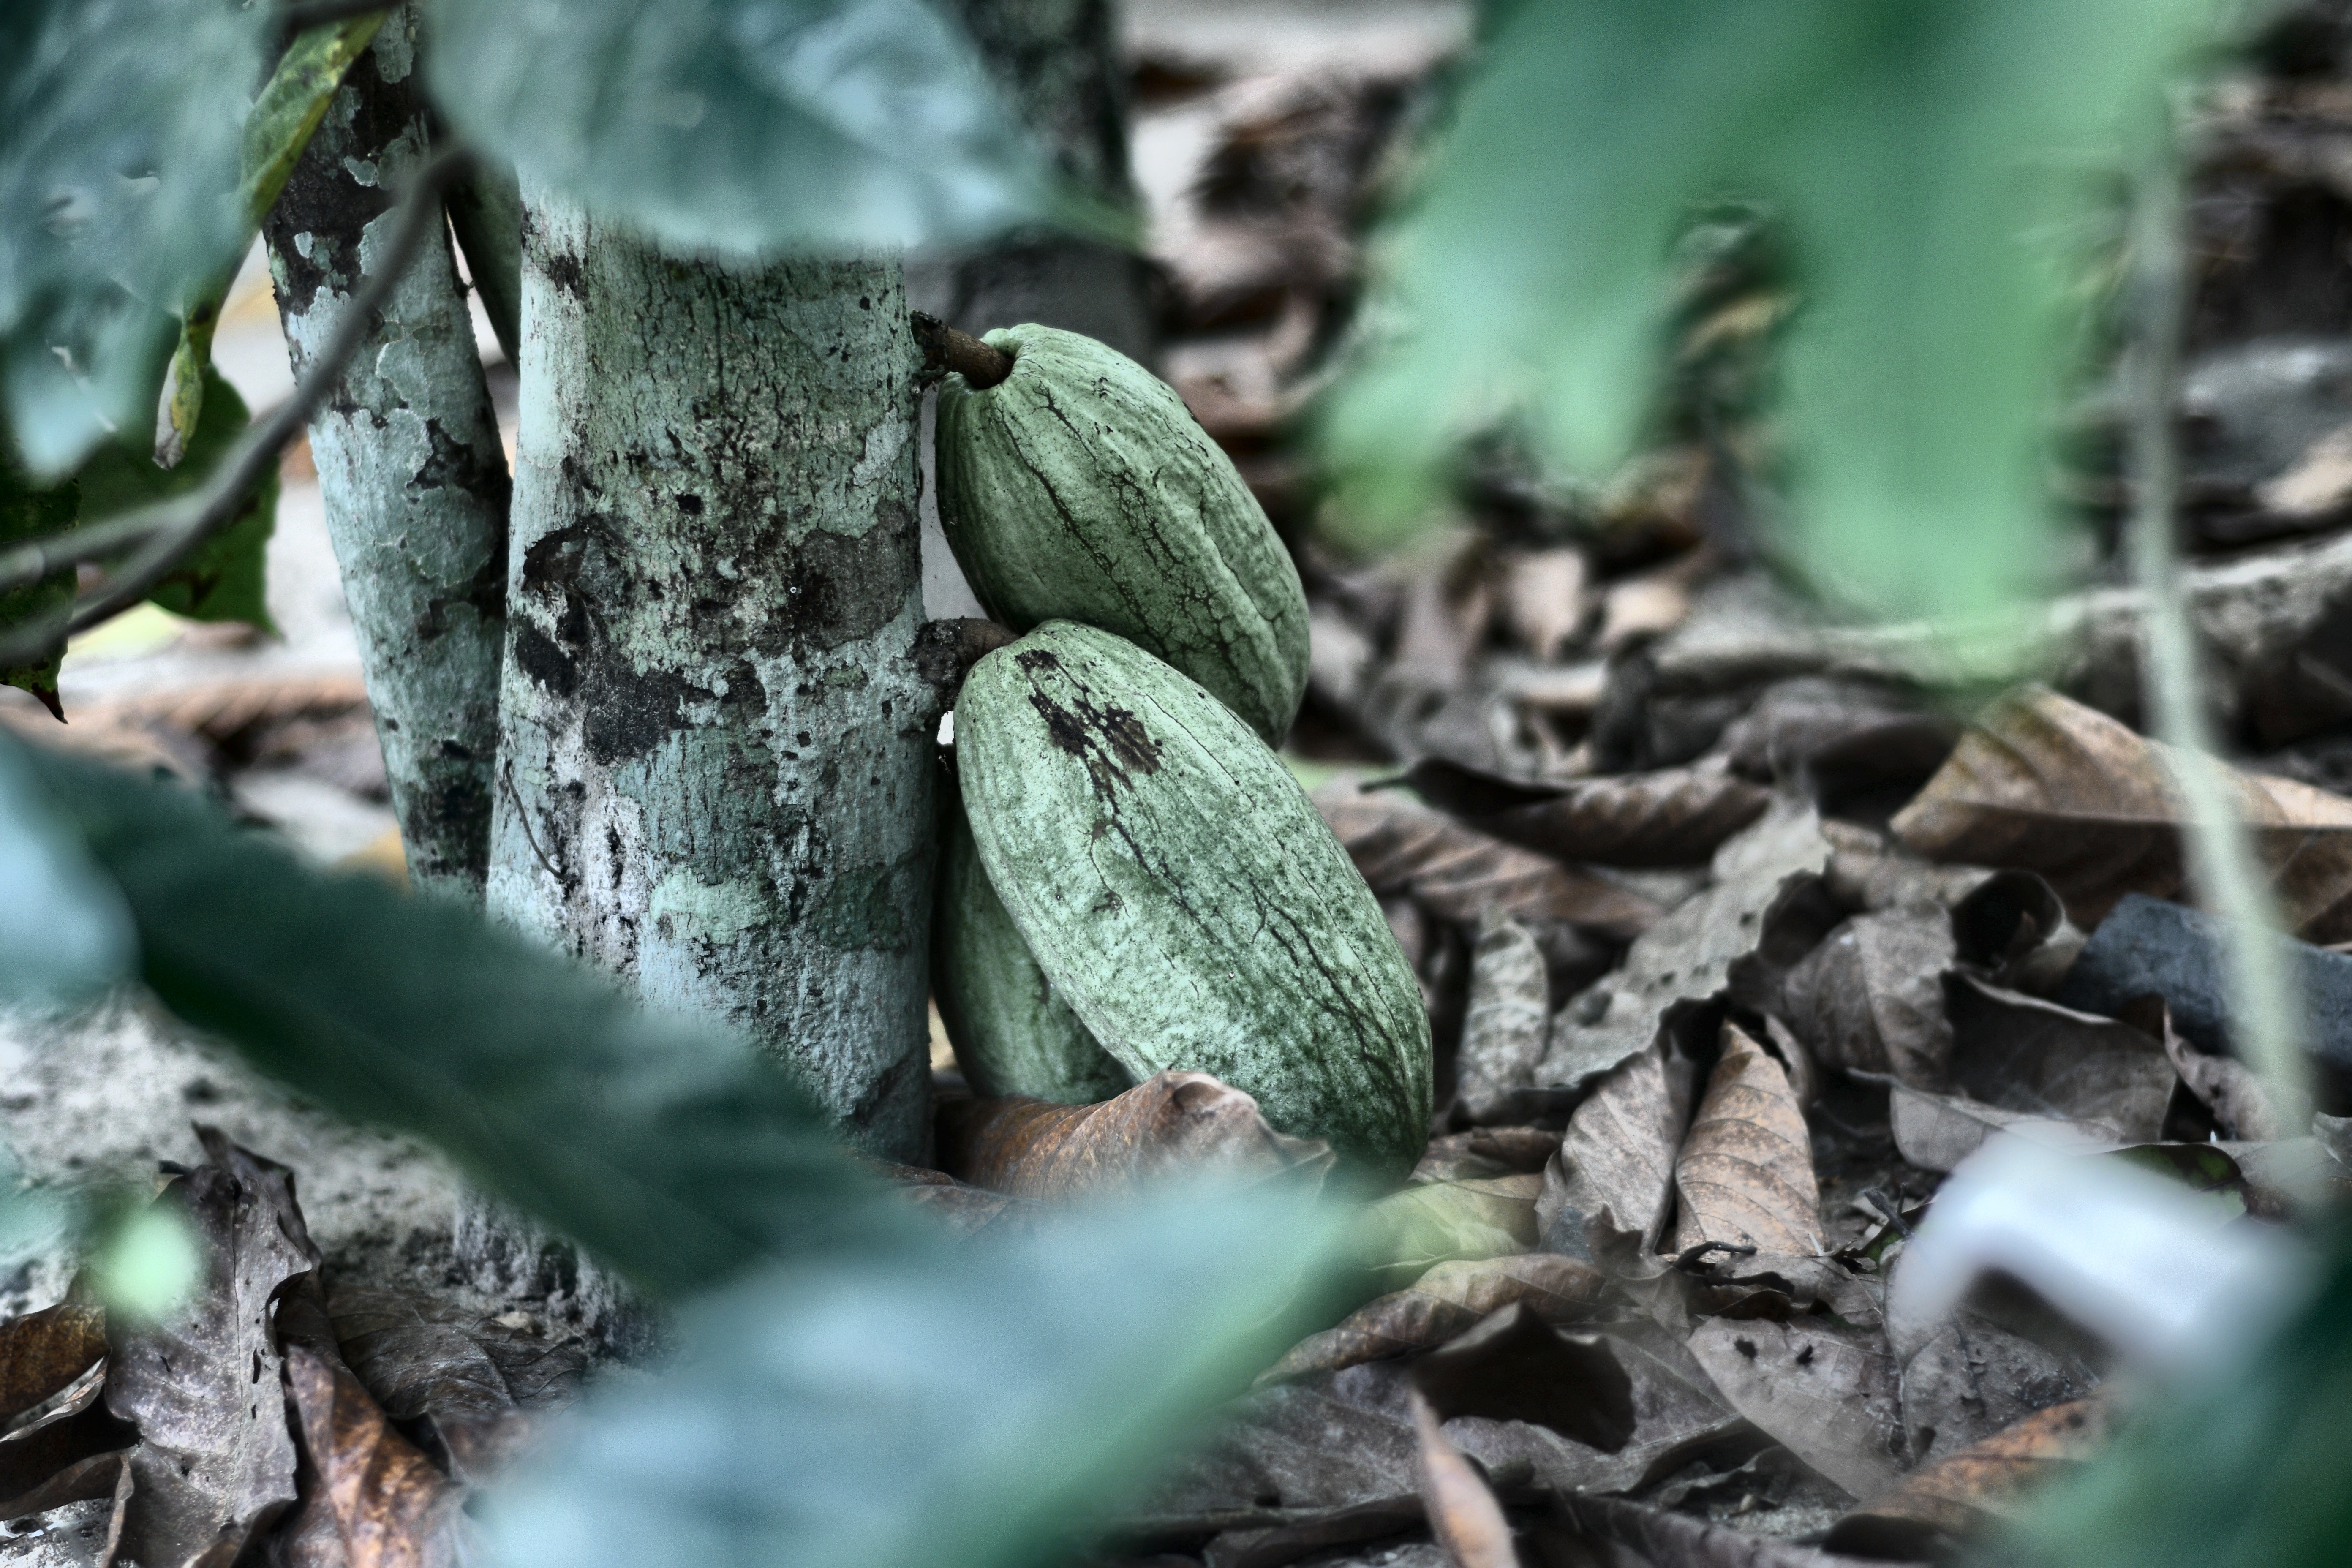
Maturity: unmature
Variety: Guiana